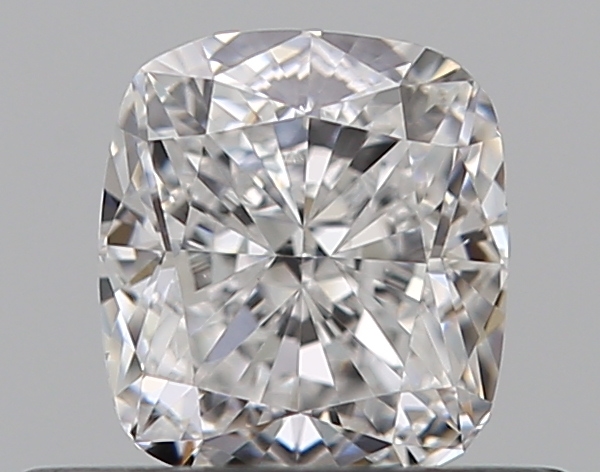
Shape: cushion
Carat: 0.5
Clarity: VS1
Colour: D
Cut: EX
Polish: EX
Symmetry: EX
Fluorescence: F
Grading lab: GIA
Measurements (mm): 4.71 x 4.22 x 2.92